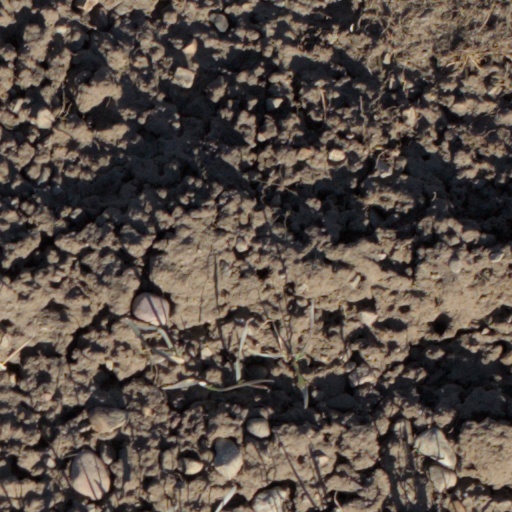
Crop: wheat